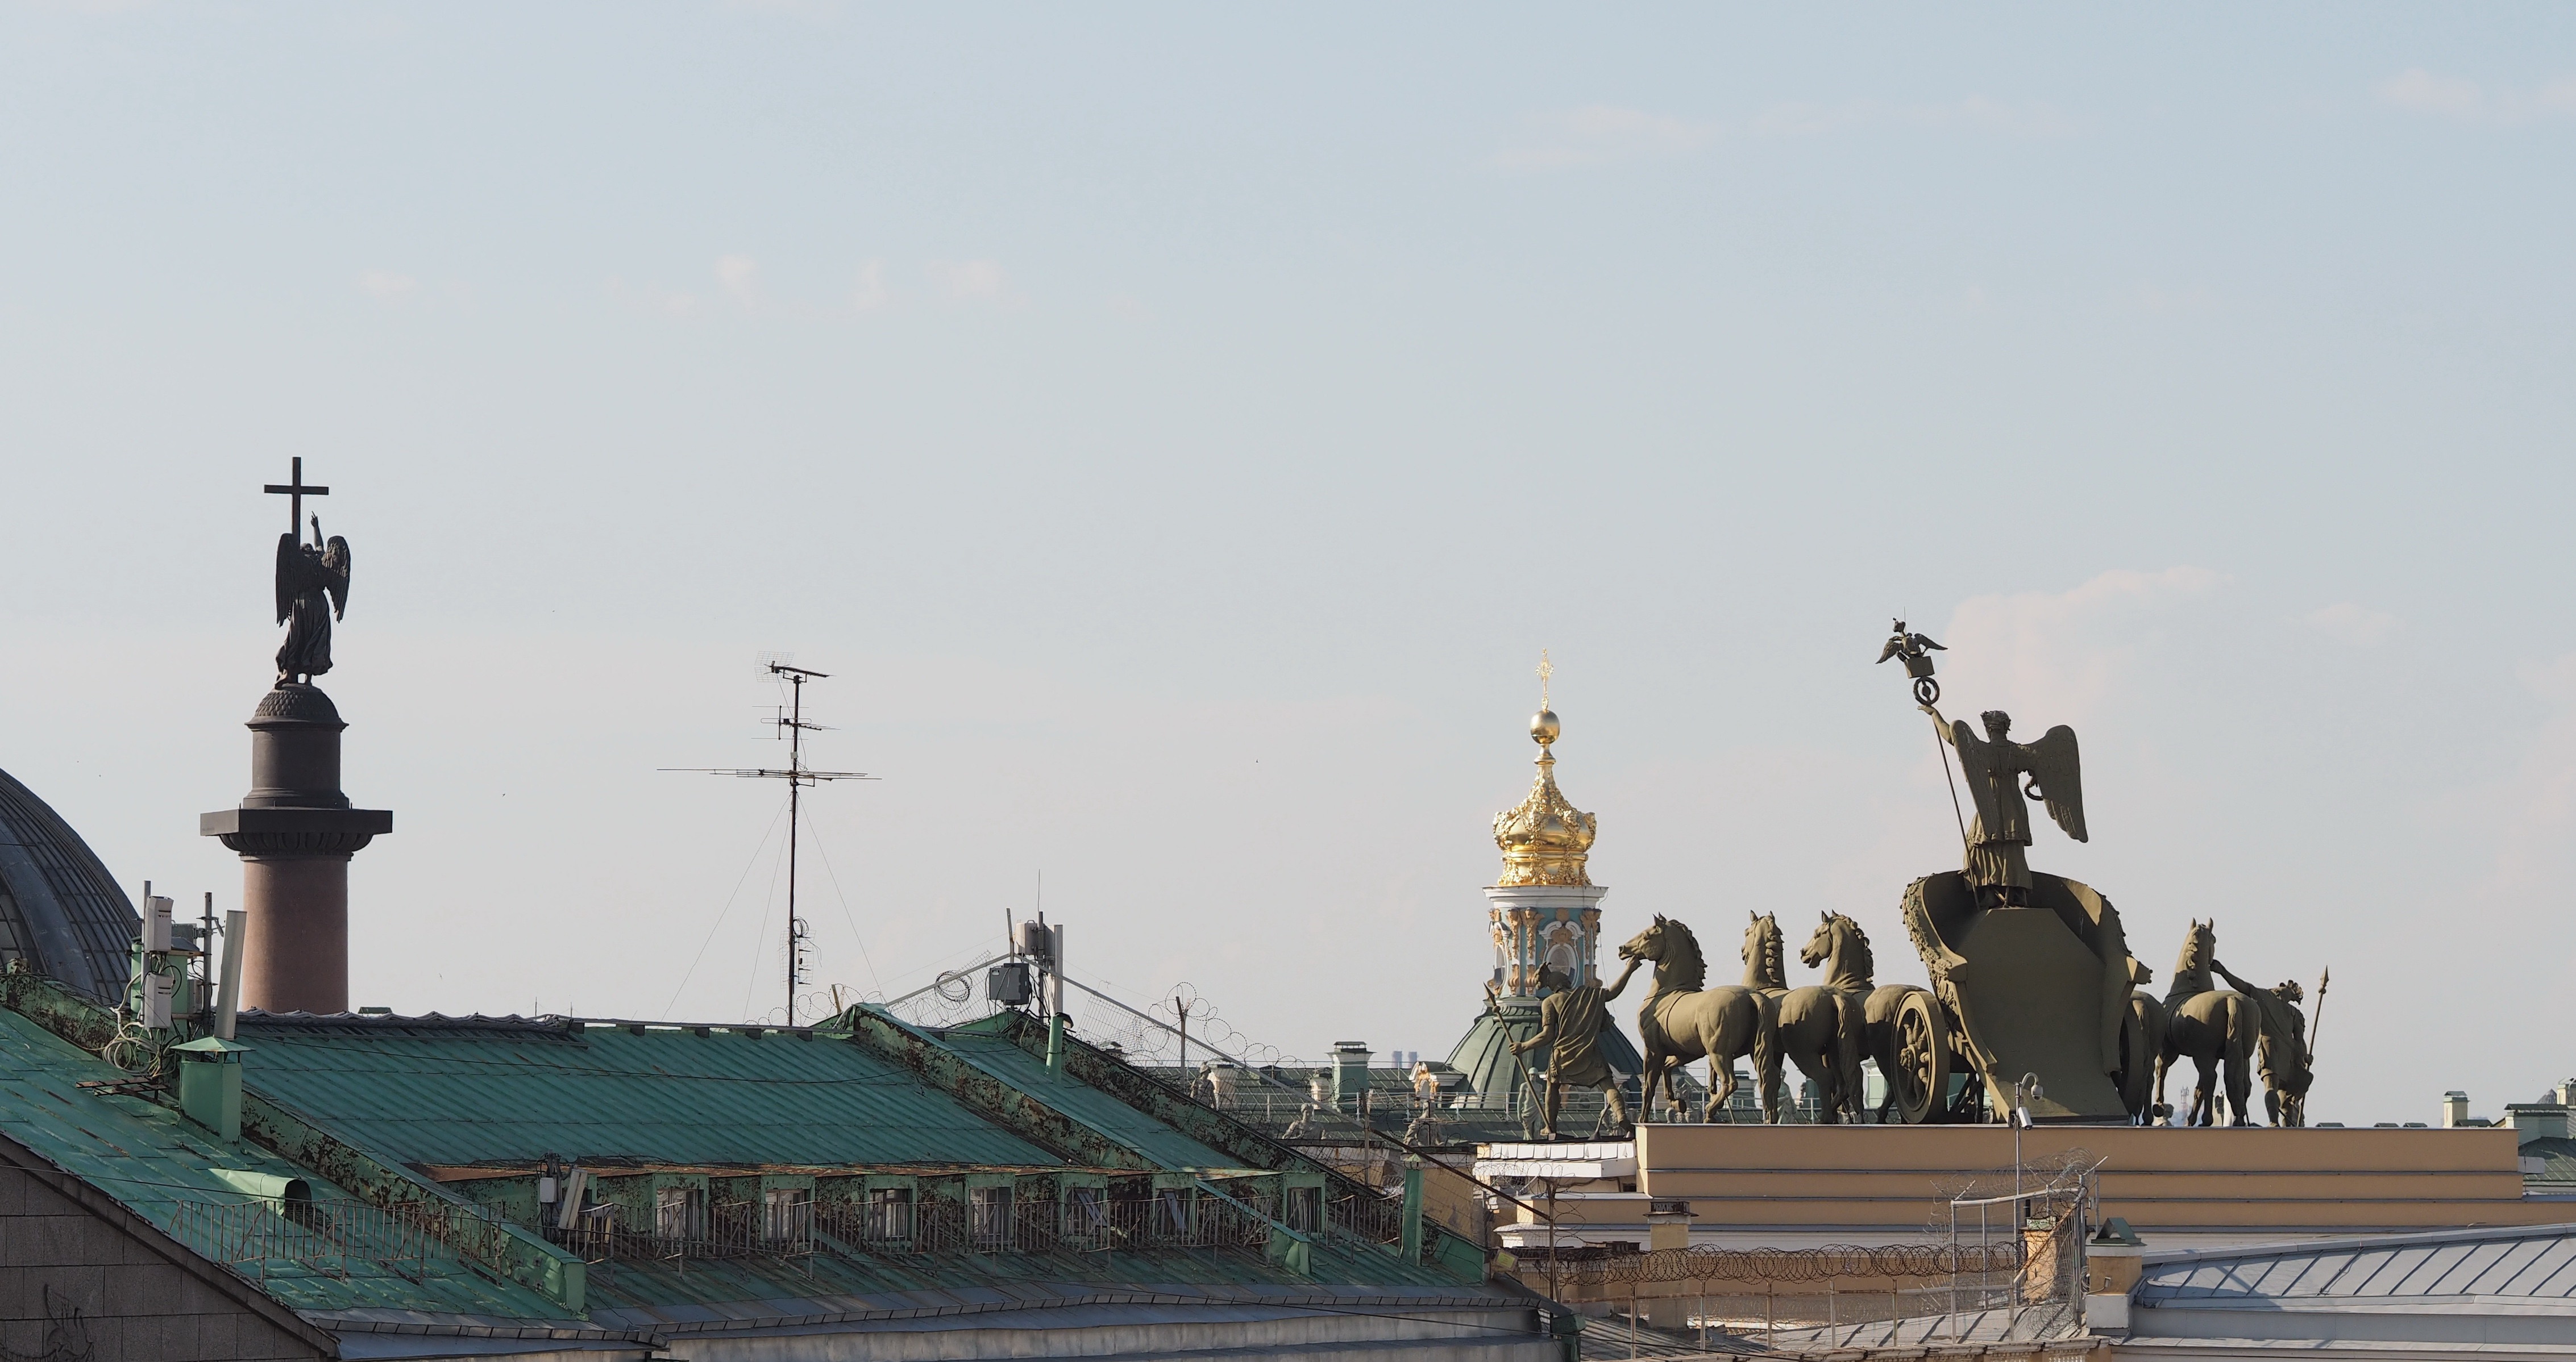
monument, statue, landmark, place of worship